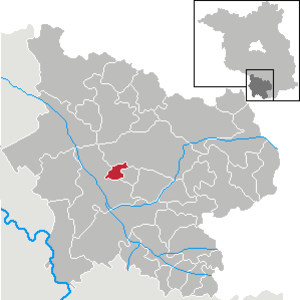
Schilda (Brandenburg)
Kort
Schilda er en kommune i landkreis Elbe-Elster i den tyske delstat Brandenburg. Den tilhører Amt Elsterland med sæde i Schönborn.